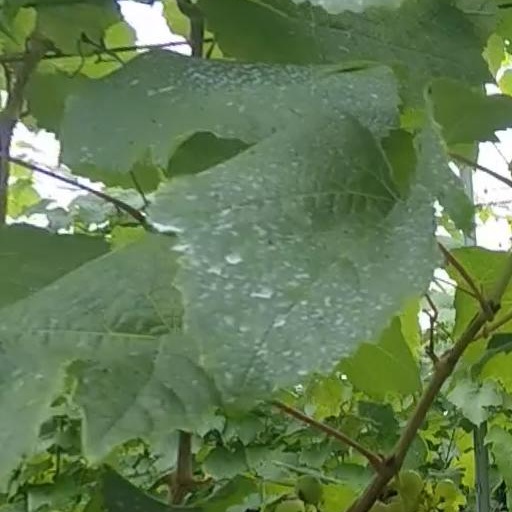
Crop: grape